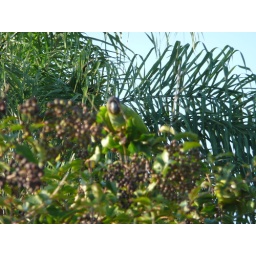
these were in our tree out front eating those berries